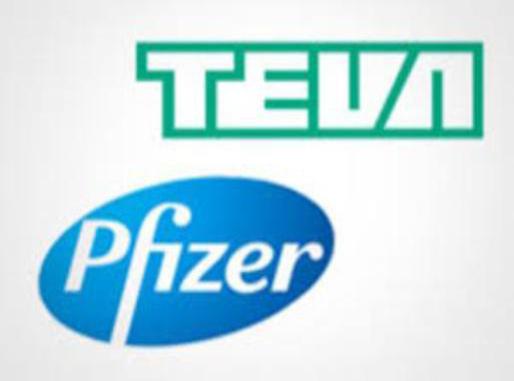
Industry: Others